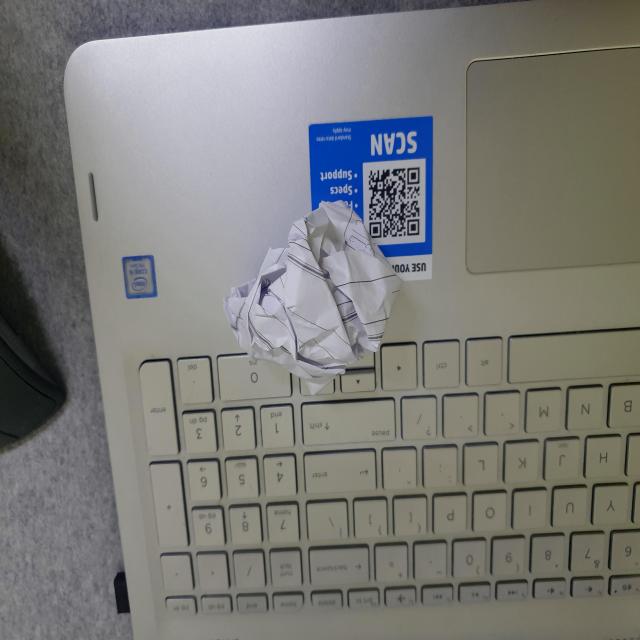
Label: tissues